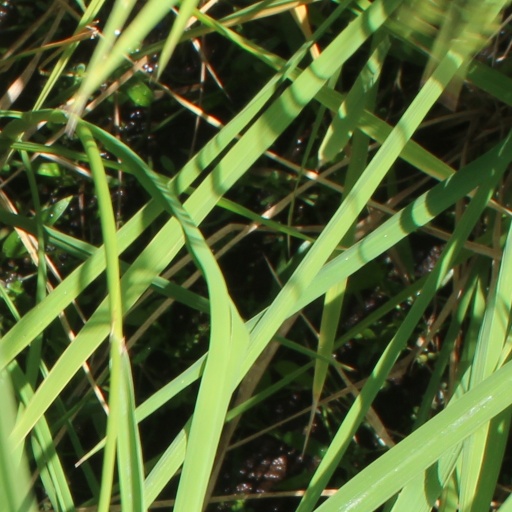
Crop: rice